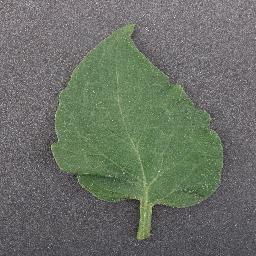
Label: Tomato___healthy